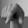
ASL letter: Q